Samuel Eyre

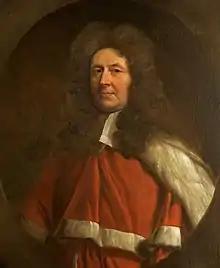
Sir Samuel Eyre by John Riley

Eyre came of a legal family, his grandfather, Robert, having been a bencher and reader of Lincoln's Inn, and his father being a barrister, Robert Eyre of Salisbury and Chilhampton, who married Anne, daughter of Samuel Aldersey of Aldersey in Cheshire. He was baptised on 16 March 1638. This was the same year as his father started an accounts book; his mother soon took over the accounting and her detailed records are still available, providing an insight into 17th-century households in the period up to the English Civil War.